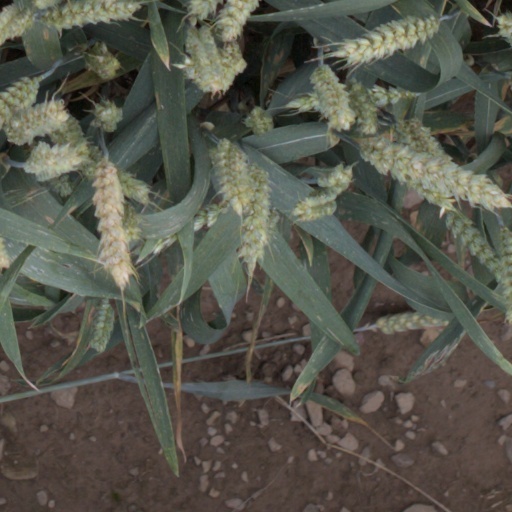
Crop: wheat